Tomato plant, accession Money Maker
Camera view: horizontal (90 deg, fisheye); turntable rotation: 210 degrees
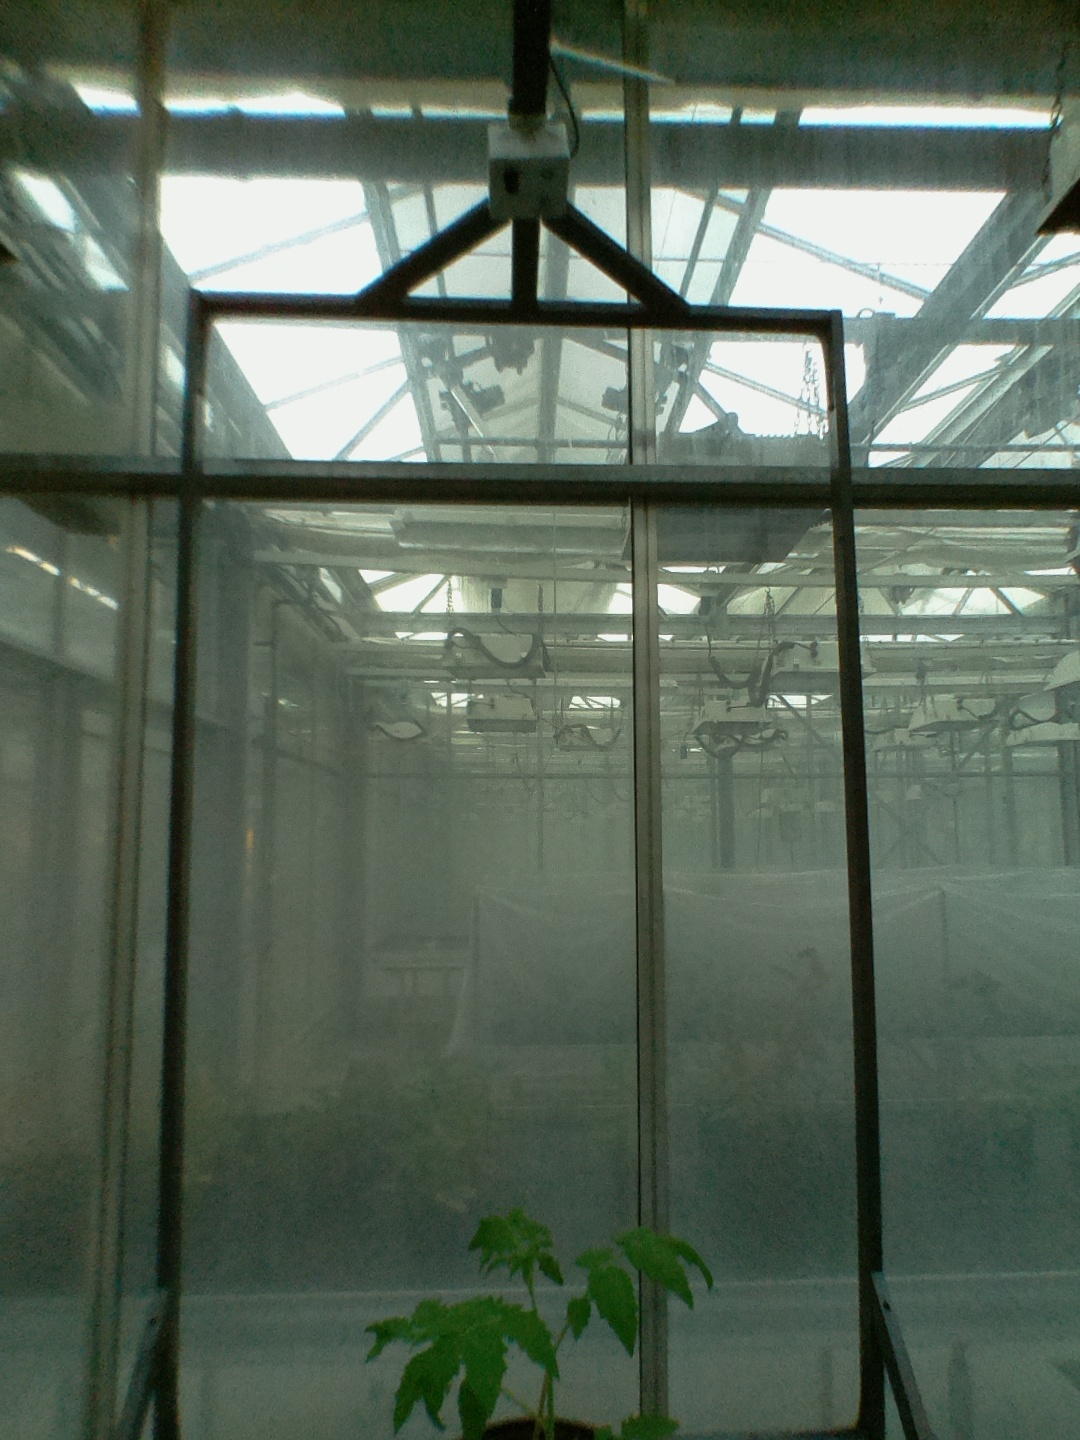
BBCH growth stage 13: 6 of true leaves visible